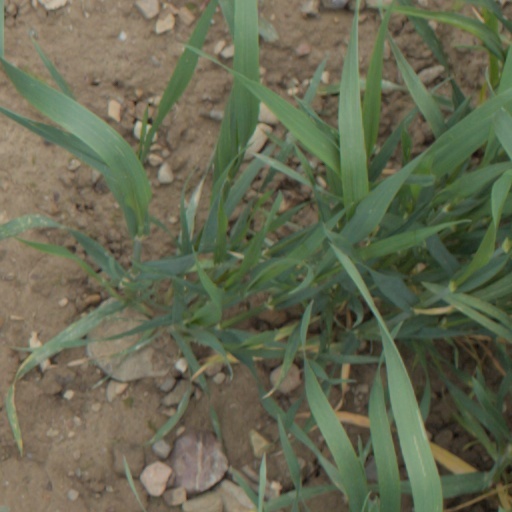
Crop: wheat